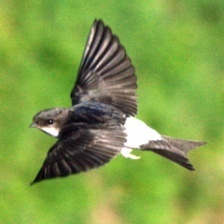
Species: COMMON HOUSE MARTIN
Scientific name: DELICHON URBICUM